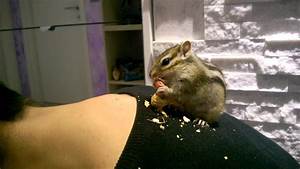
Label: scoiattolo